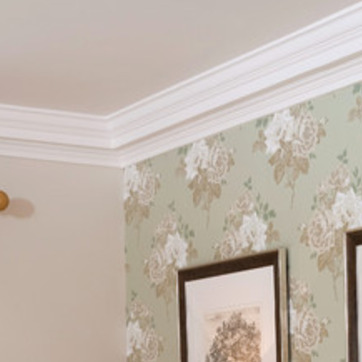
Material: wallpaper